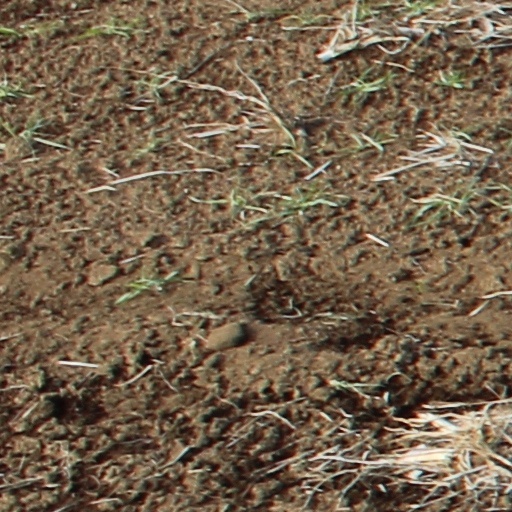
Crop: wheat